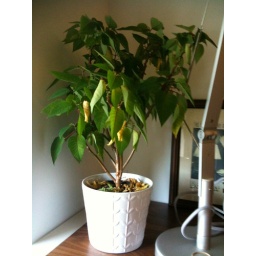
plant looking happier in new home